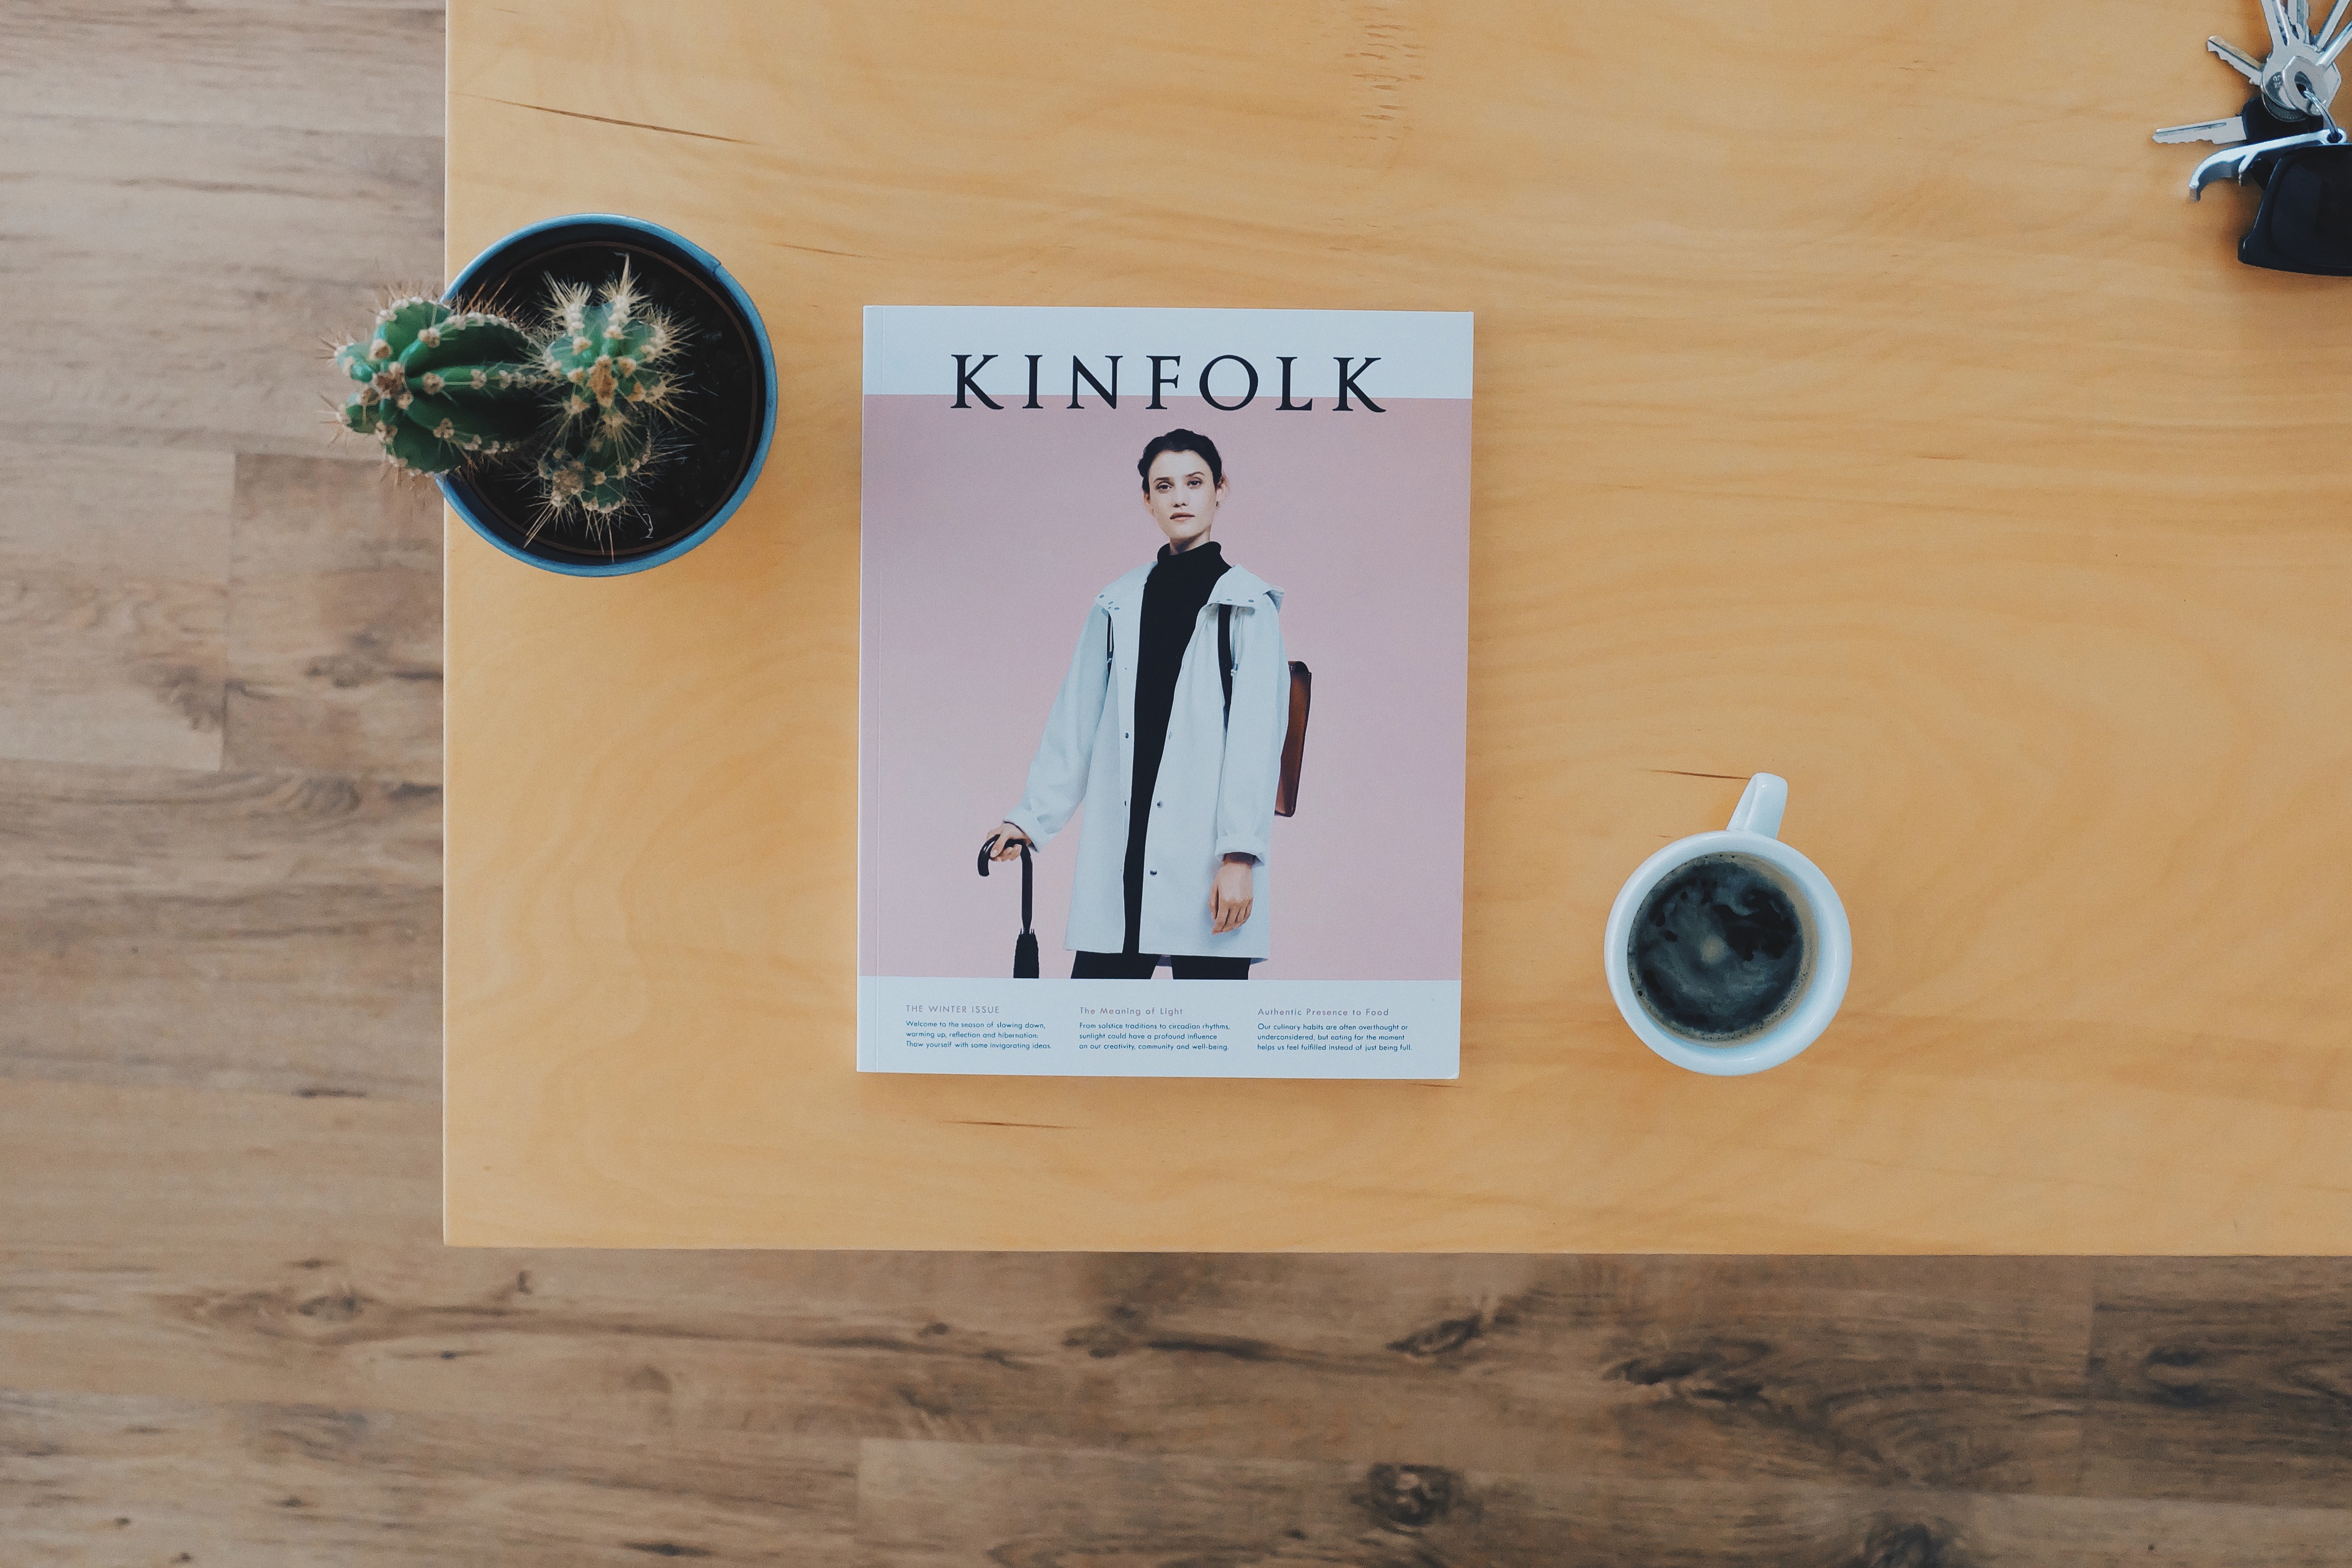
table, cactus, coffee, plant, wood, floor, home, journal, decoration, magazine, beverage, drink, espresso, brand, potted, living, design, keys, photograph, style, periodical